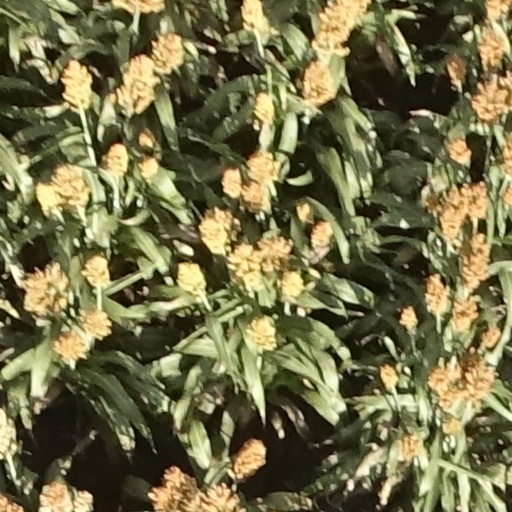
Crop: sorghum